Lyme disease

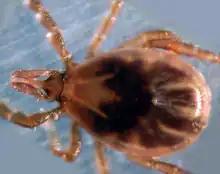
"Ixodes scapularis", the primary vector of Lyme disease in eastern North America

Three stages occur in the life cycle of a tick: larva, nymph, and adult. During the nymph stage, ticks most frequently transmit Lyme disease and are typically most active in late spring and early summer in regions with a mild climate. During the adult stage, Lyme disease transmission is less common because adult ticks are less likely to bite humans and tend to be larger, so they can be easily seen and removed.